Jean Pierson

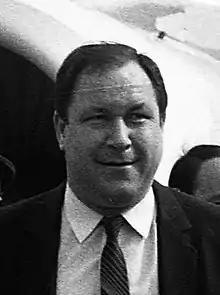
Pierson in 1982

Jean Pierson (17 November 1940 – 3 November 2021) was a French aerospace engineer who served as the managing director and CEO of Airbus Industrie between 1985 and 1998. During his time as its leader, the company emerged as a global competitor to the then leader Boeing. In addition to advancing the Airbus A320 program he also set up the wide-bodied double-decker Airbus A380 program.